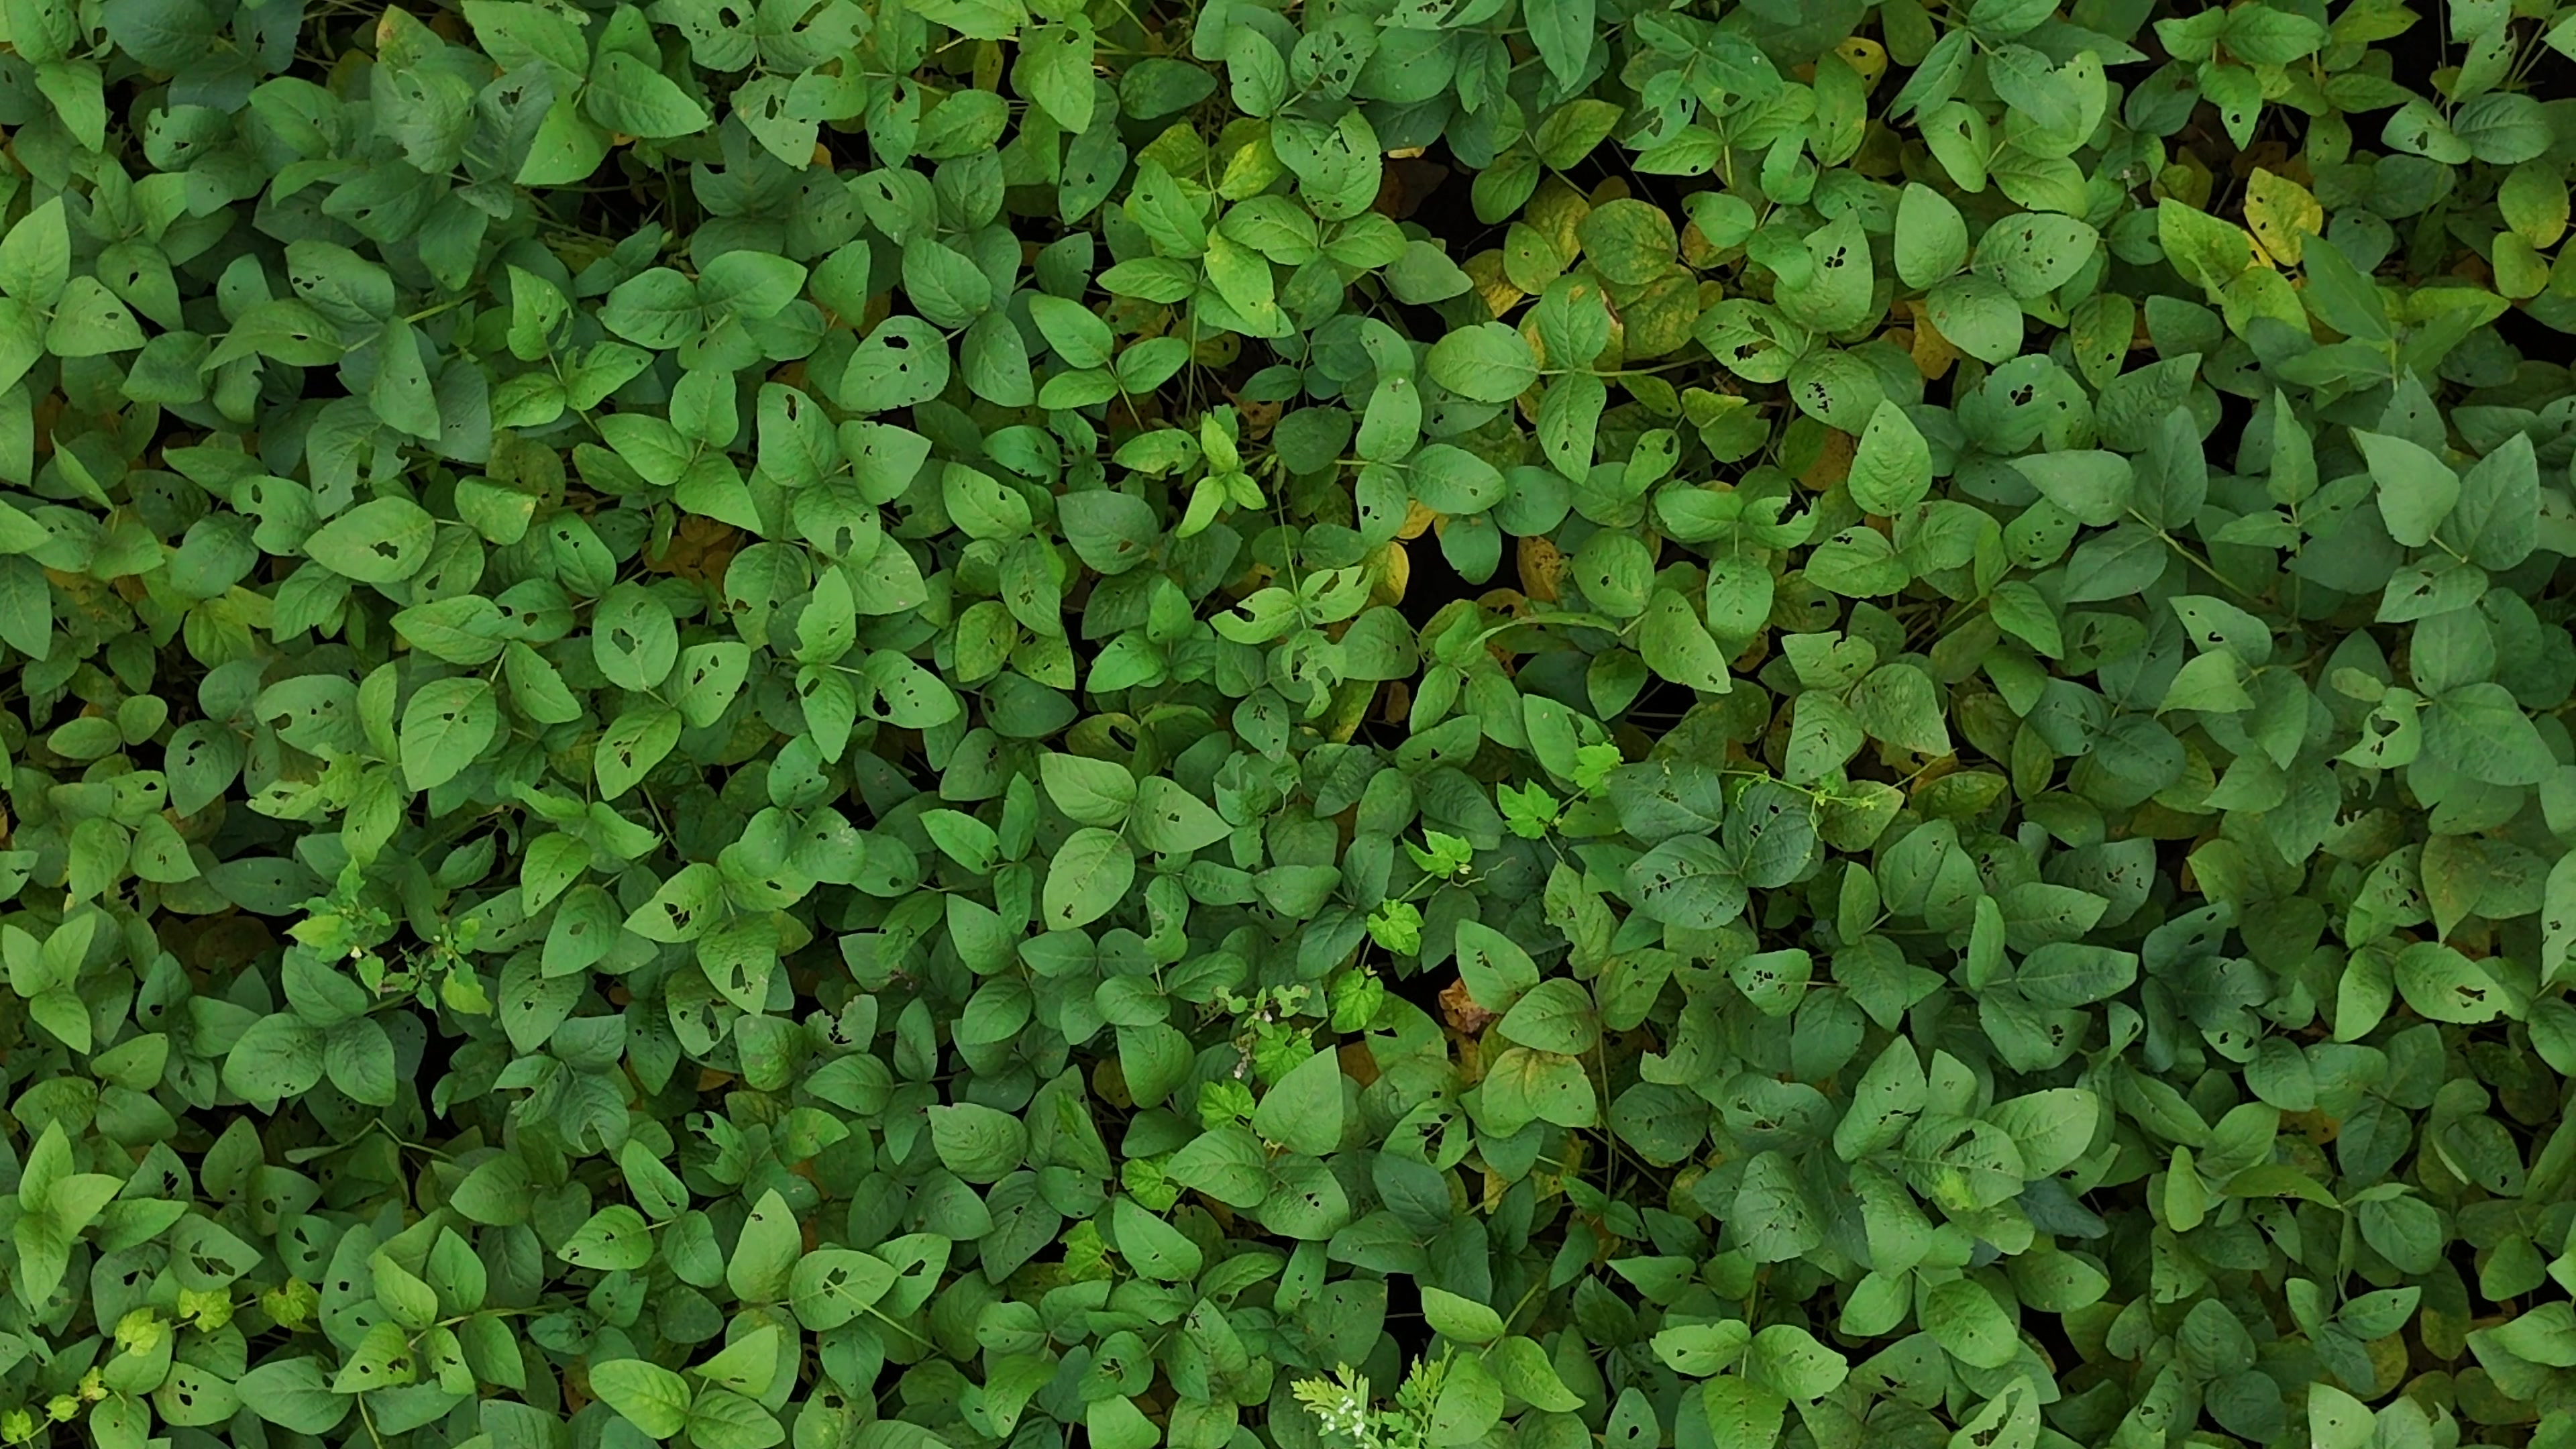
Label: Mosaic